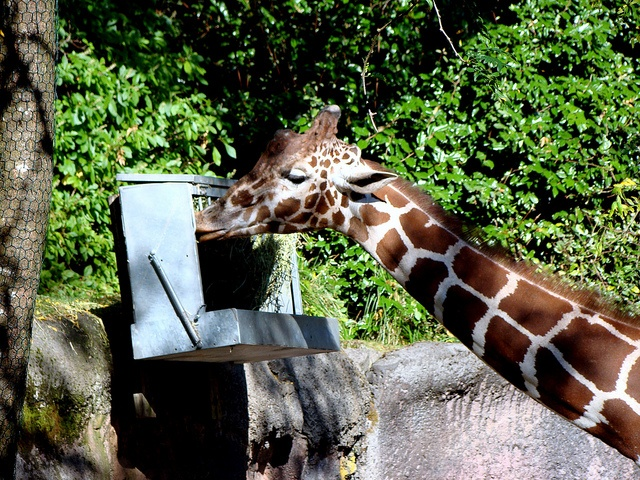
A giraffe eating a food from a feeder.
A giraffe eating out of an open box.
A giraffe feeds from a feeder mounted in the leaves.
A giraffe gets some food from a wood box.
A GIRAFFE IS CHECKING OUT A MAN MADE BOX